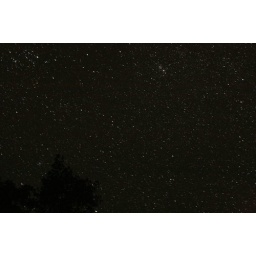
Taken in the Manistee National Forest with a clear sky. Notice tree outline in lower left.